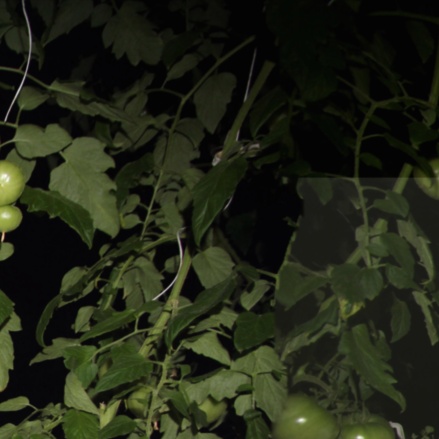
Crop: tomato